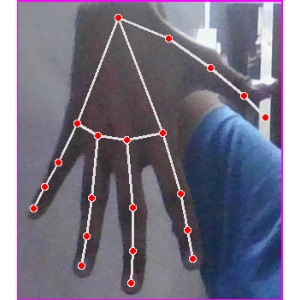
अक्षर: ढ